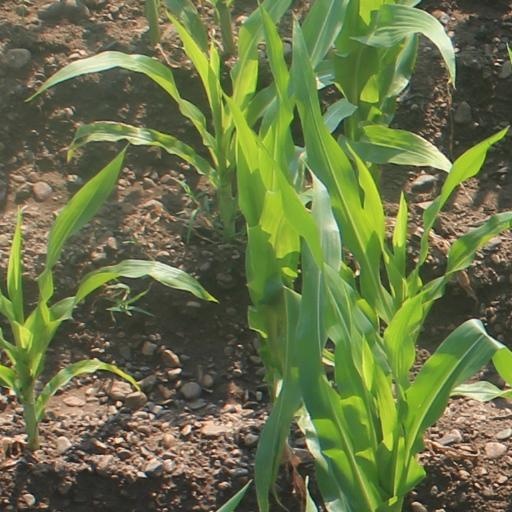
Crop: maize; corn